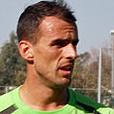
Age: 27